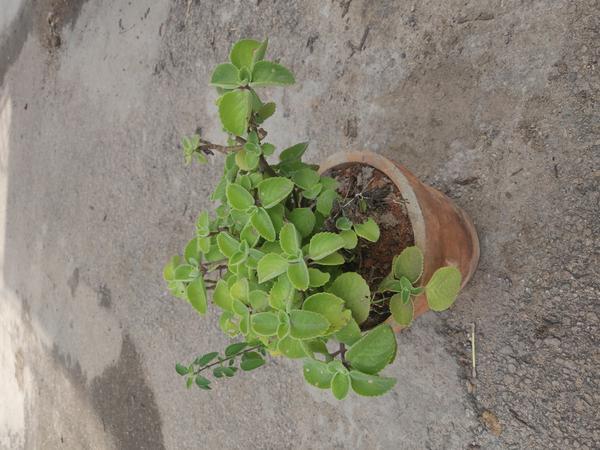
Plant: Doddapatre